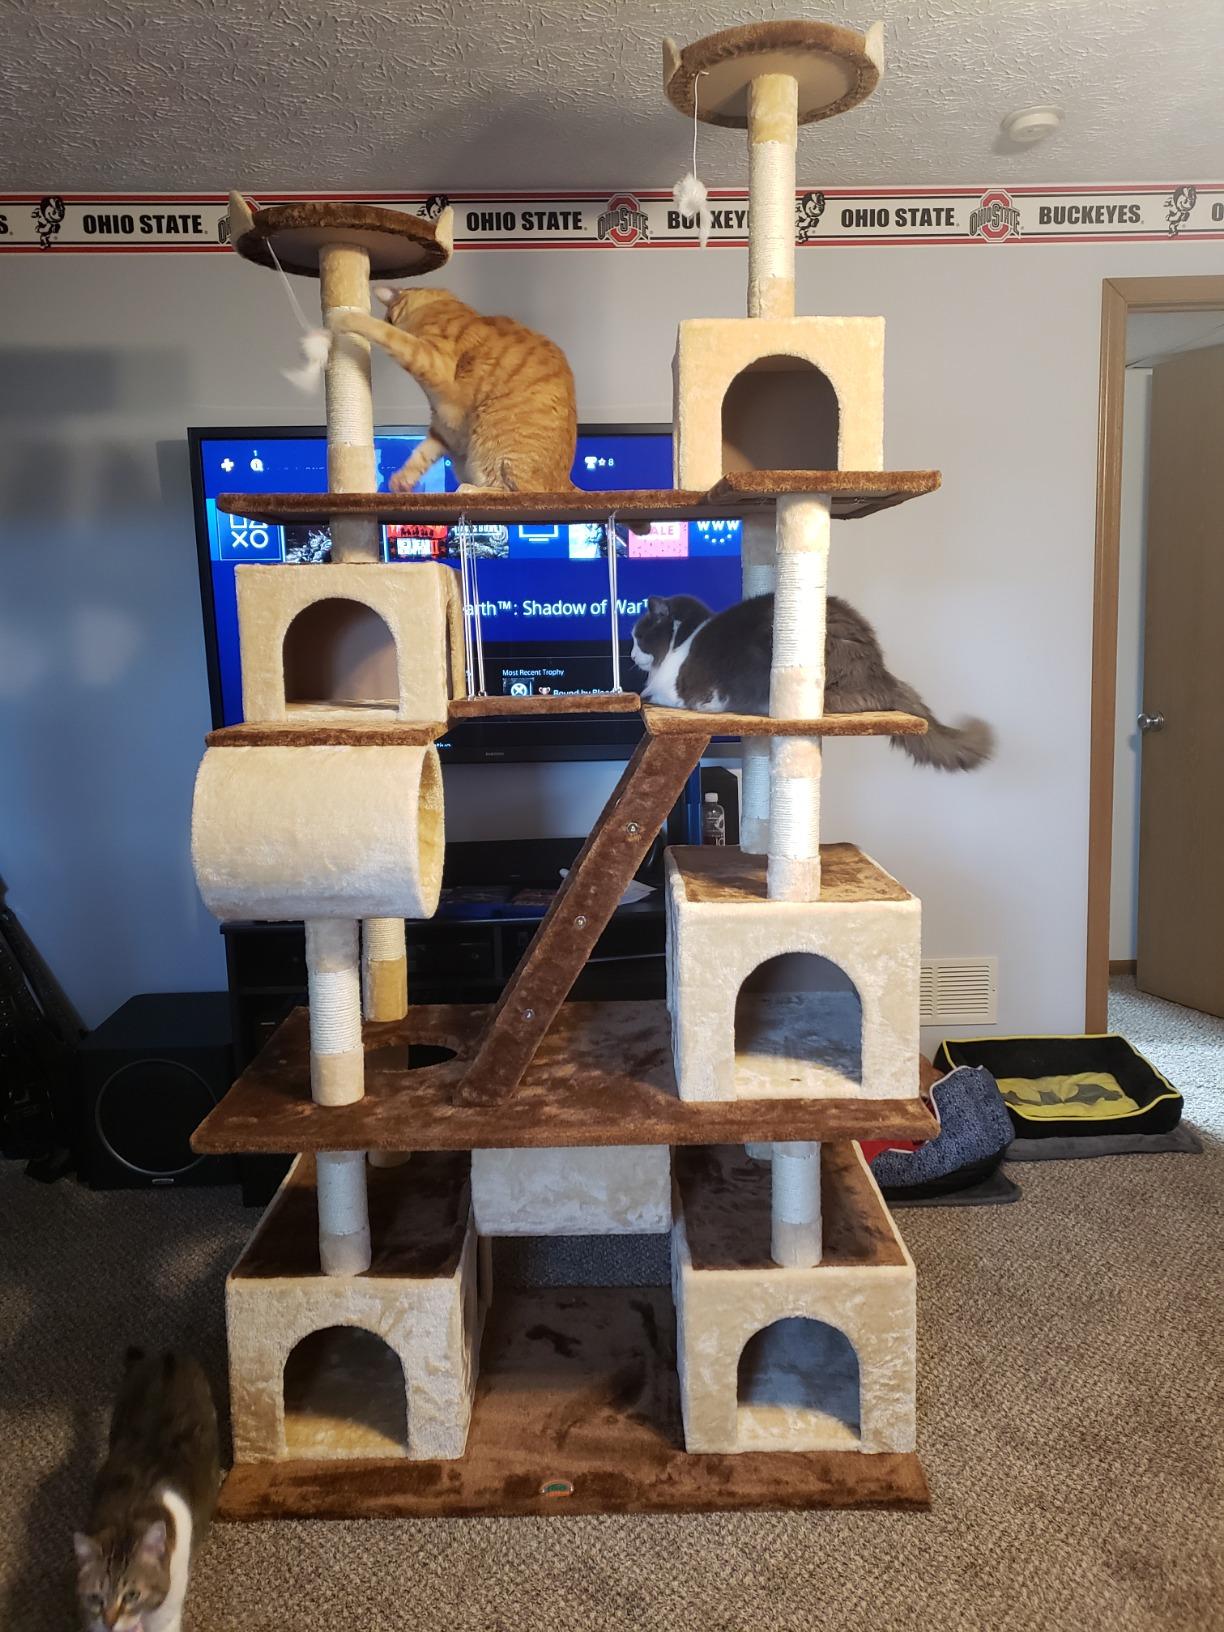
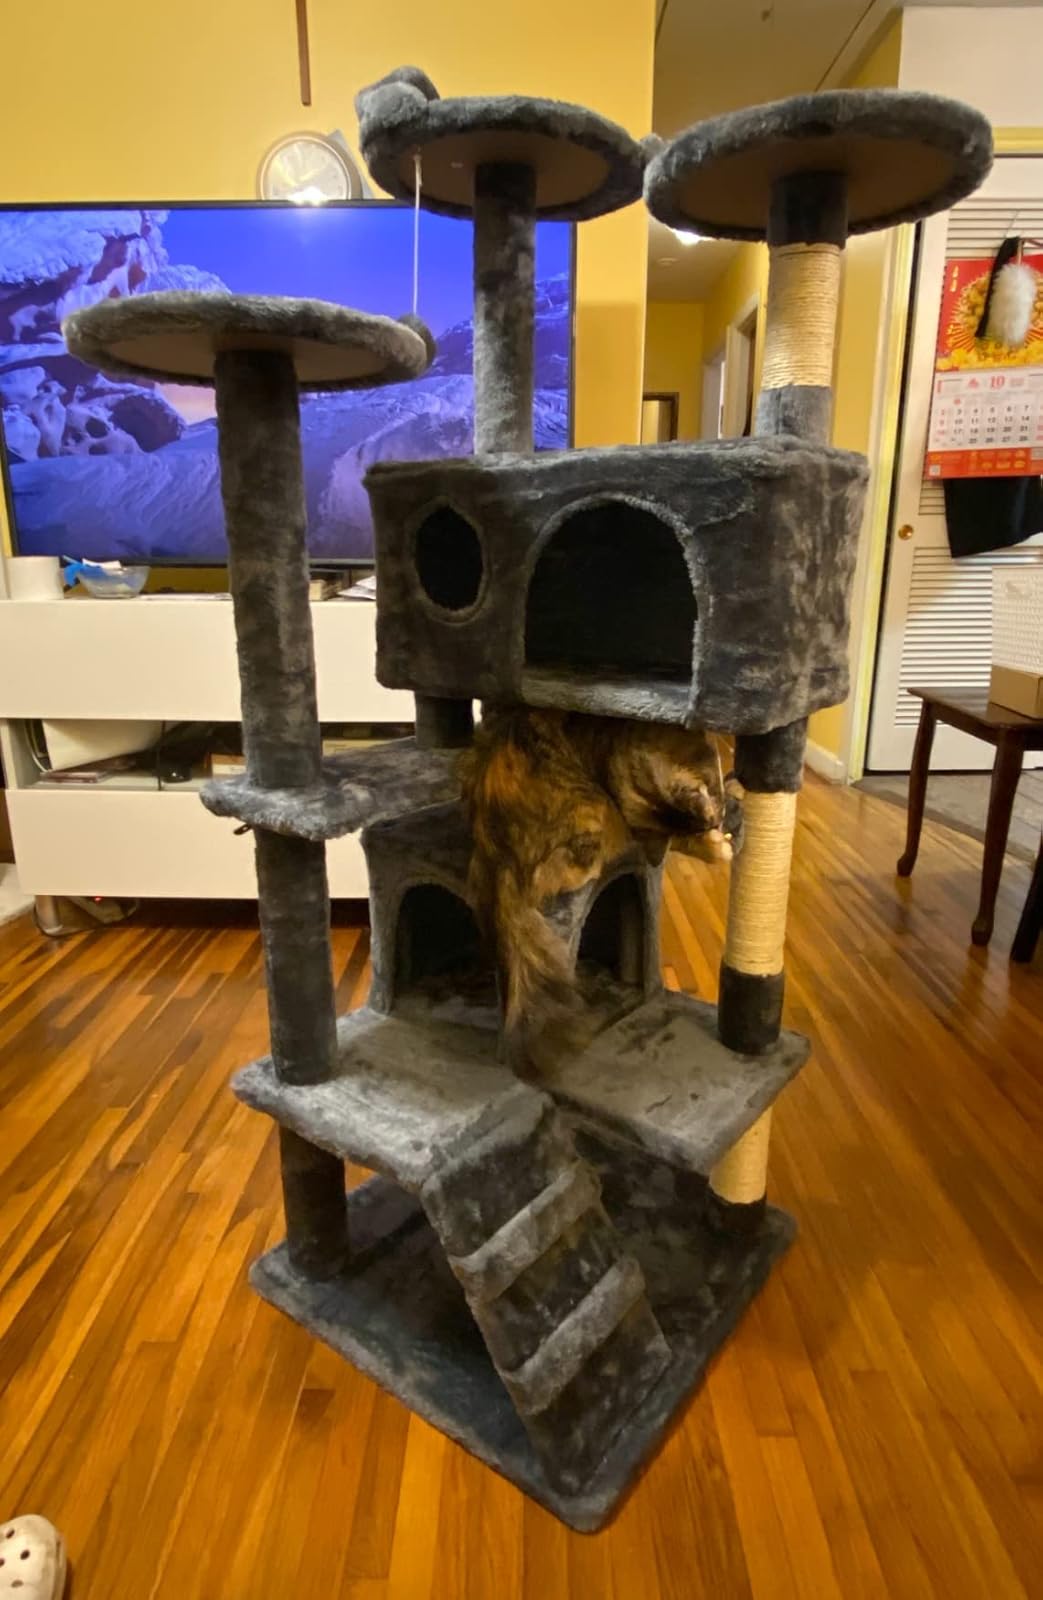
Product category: items_cat tree
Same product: no